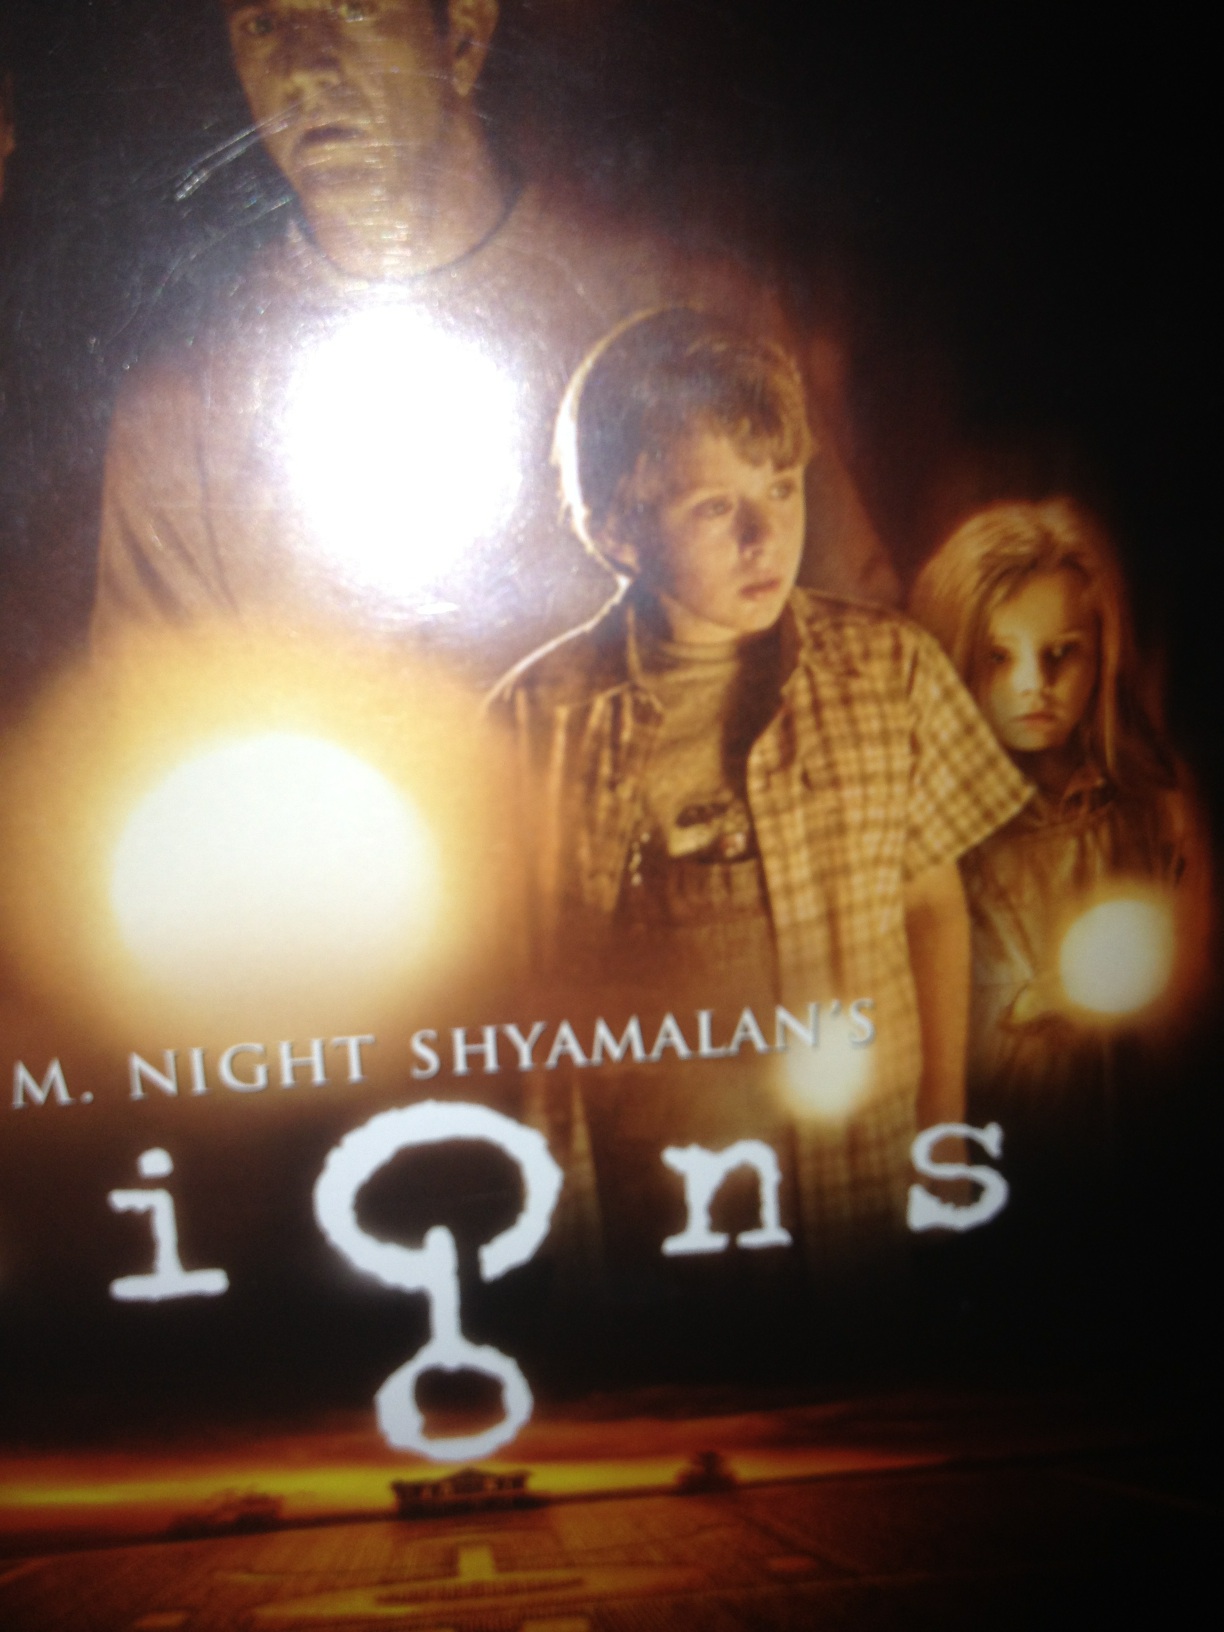Question: Could you tell me what movie this is? And if you can not, could you tell me what I have to do in order for you to see it please?
Answer: signs